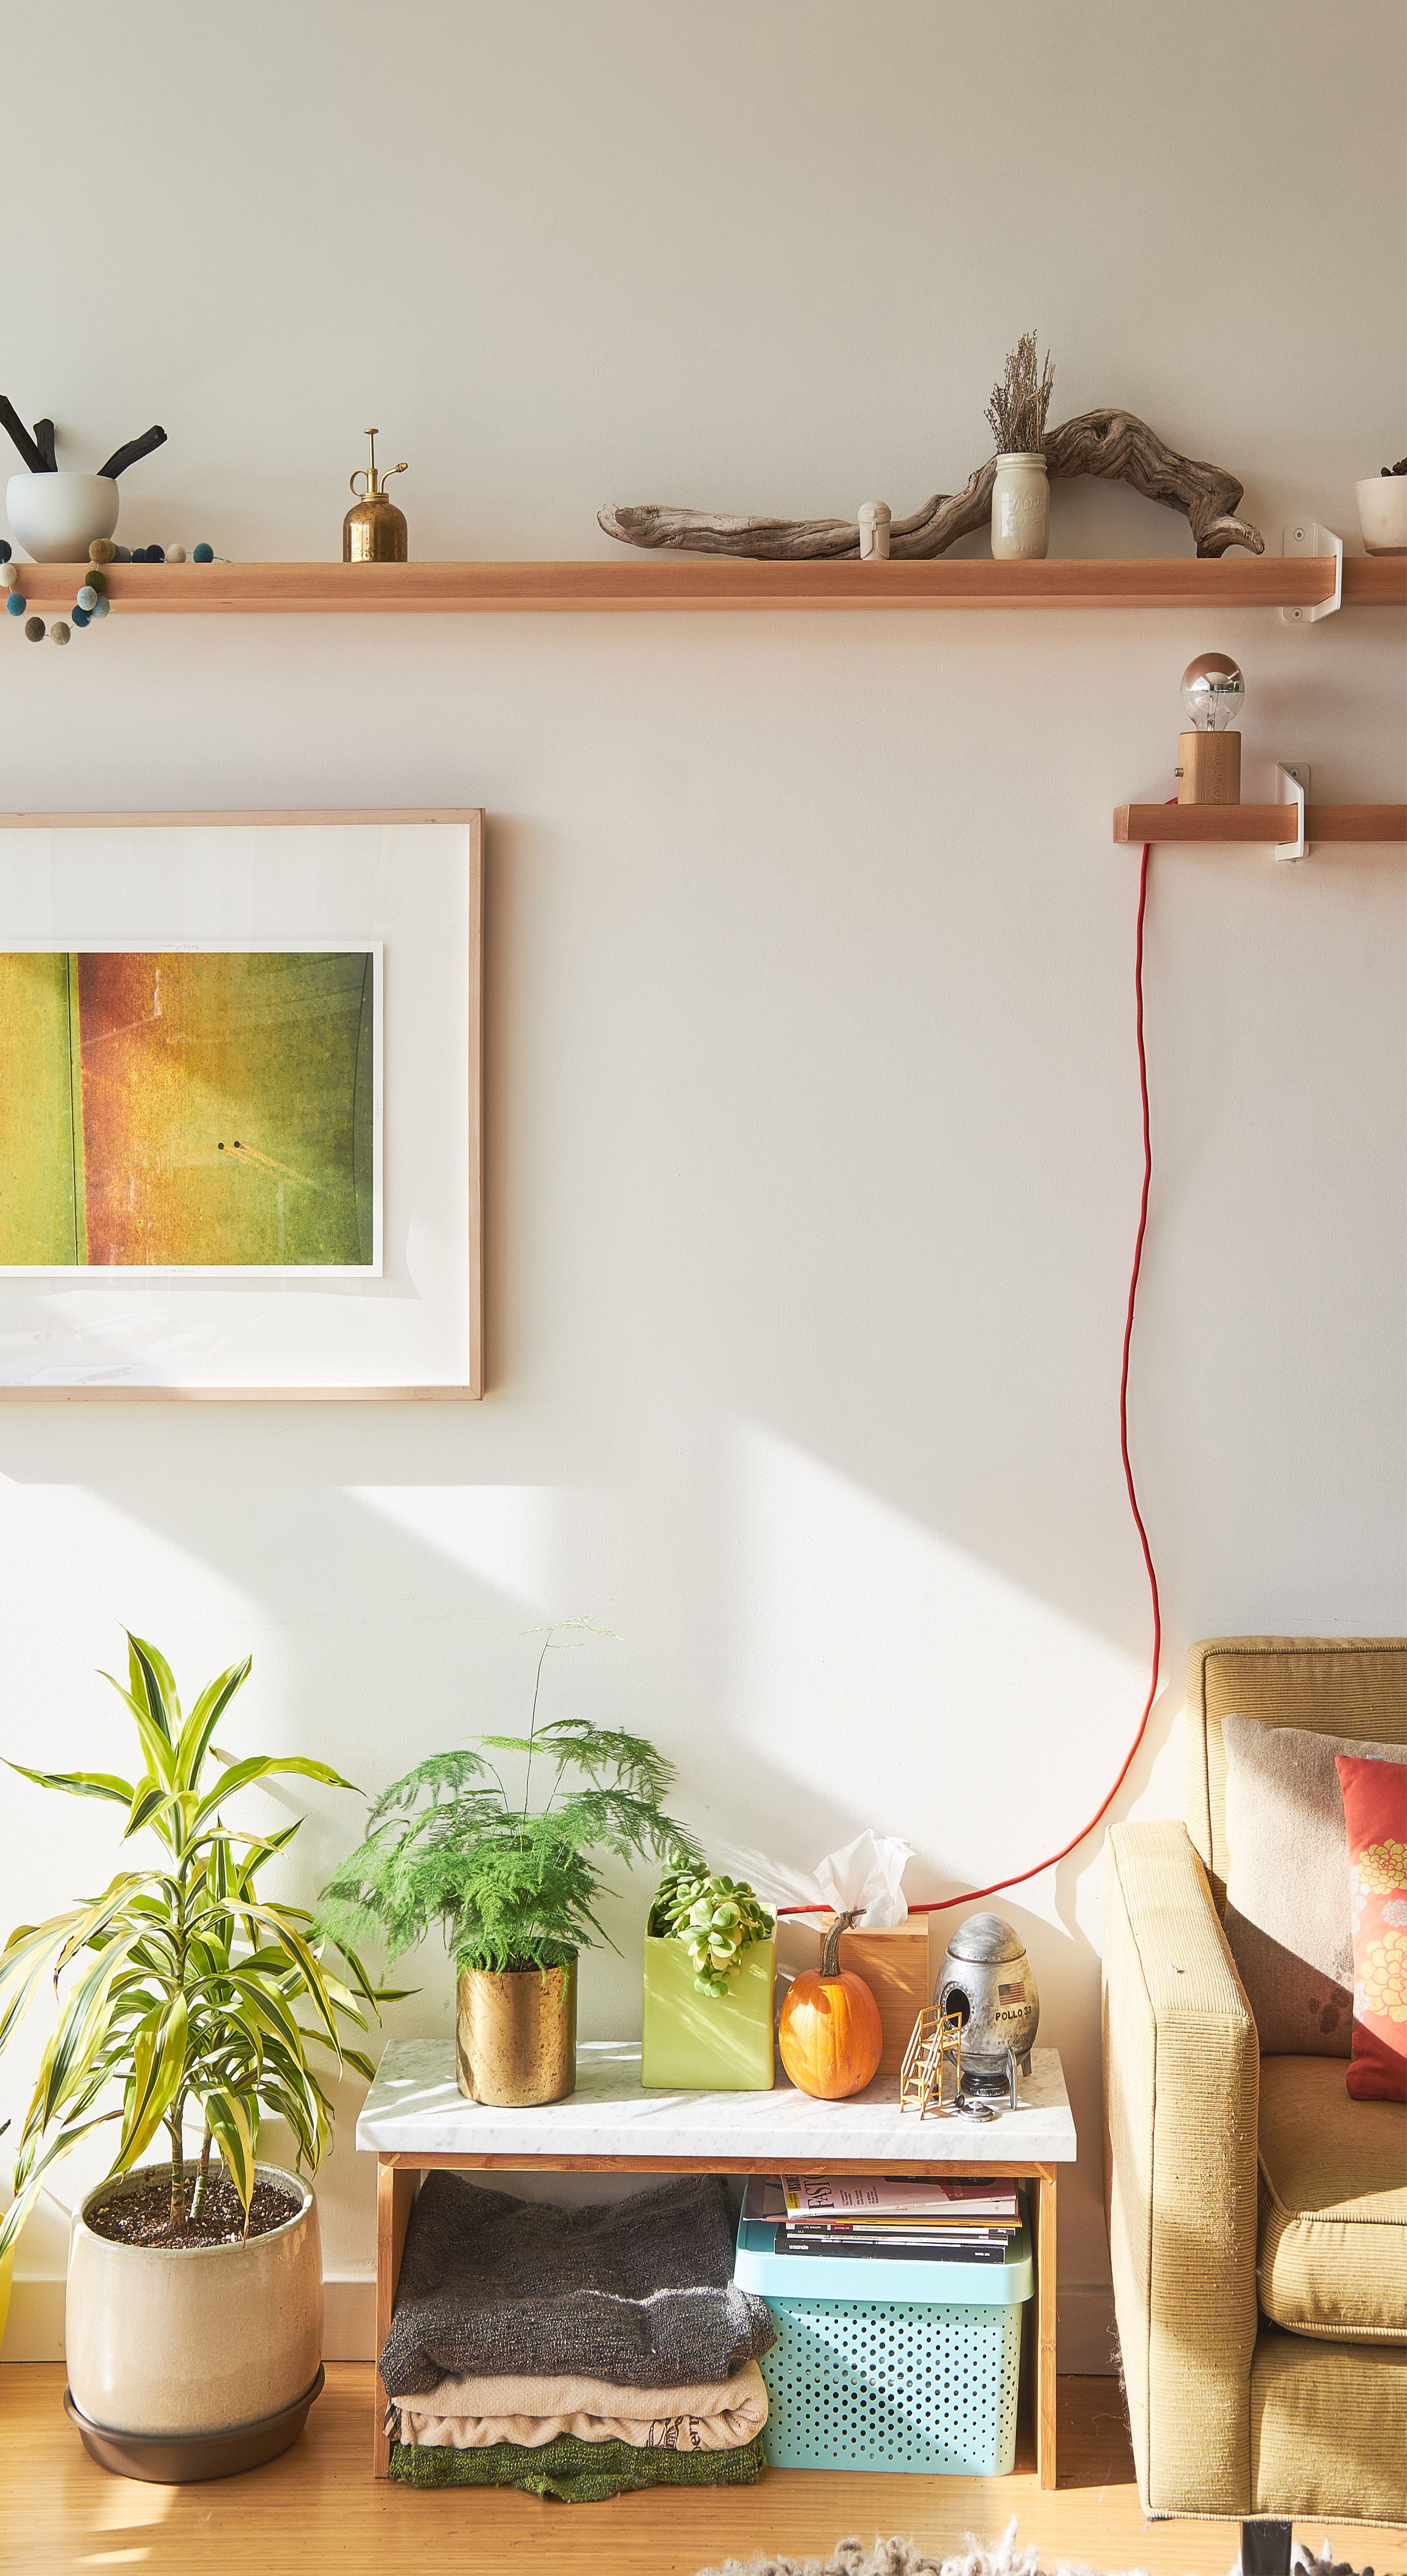
wood, interior, home, wall, kitchen, shelf, living room, furniture, room, decor, interior design, art, design, shelving, window covering, living space